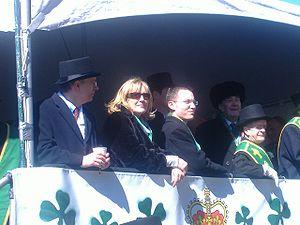
Estrade d'honneur lors du défilé de la Saint-Patrick de 2009 à Montréal. Louise O'Sullivan.
L'Équipe Louise O'Sullivan - Parti Montréal - Ville-Marie est un parti politique montréalais qui est dirigé par Louise O’Sullivan. Cette dernière est candidate à la mairie de Montréal pour l'élection municipale montréalaise de 2009.